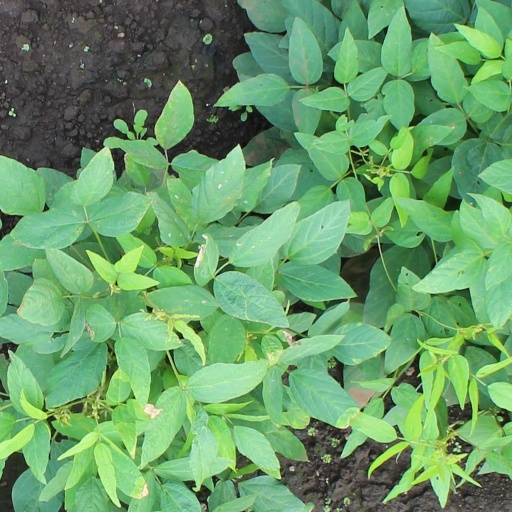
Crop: soybean